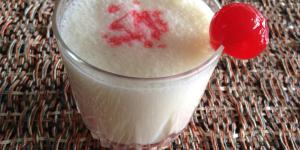
pina colada exquisita con alcohol